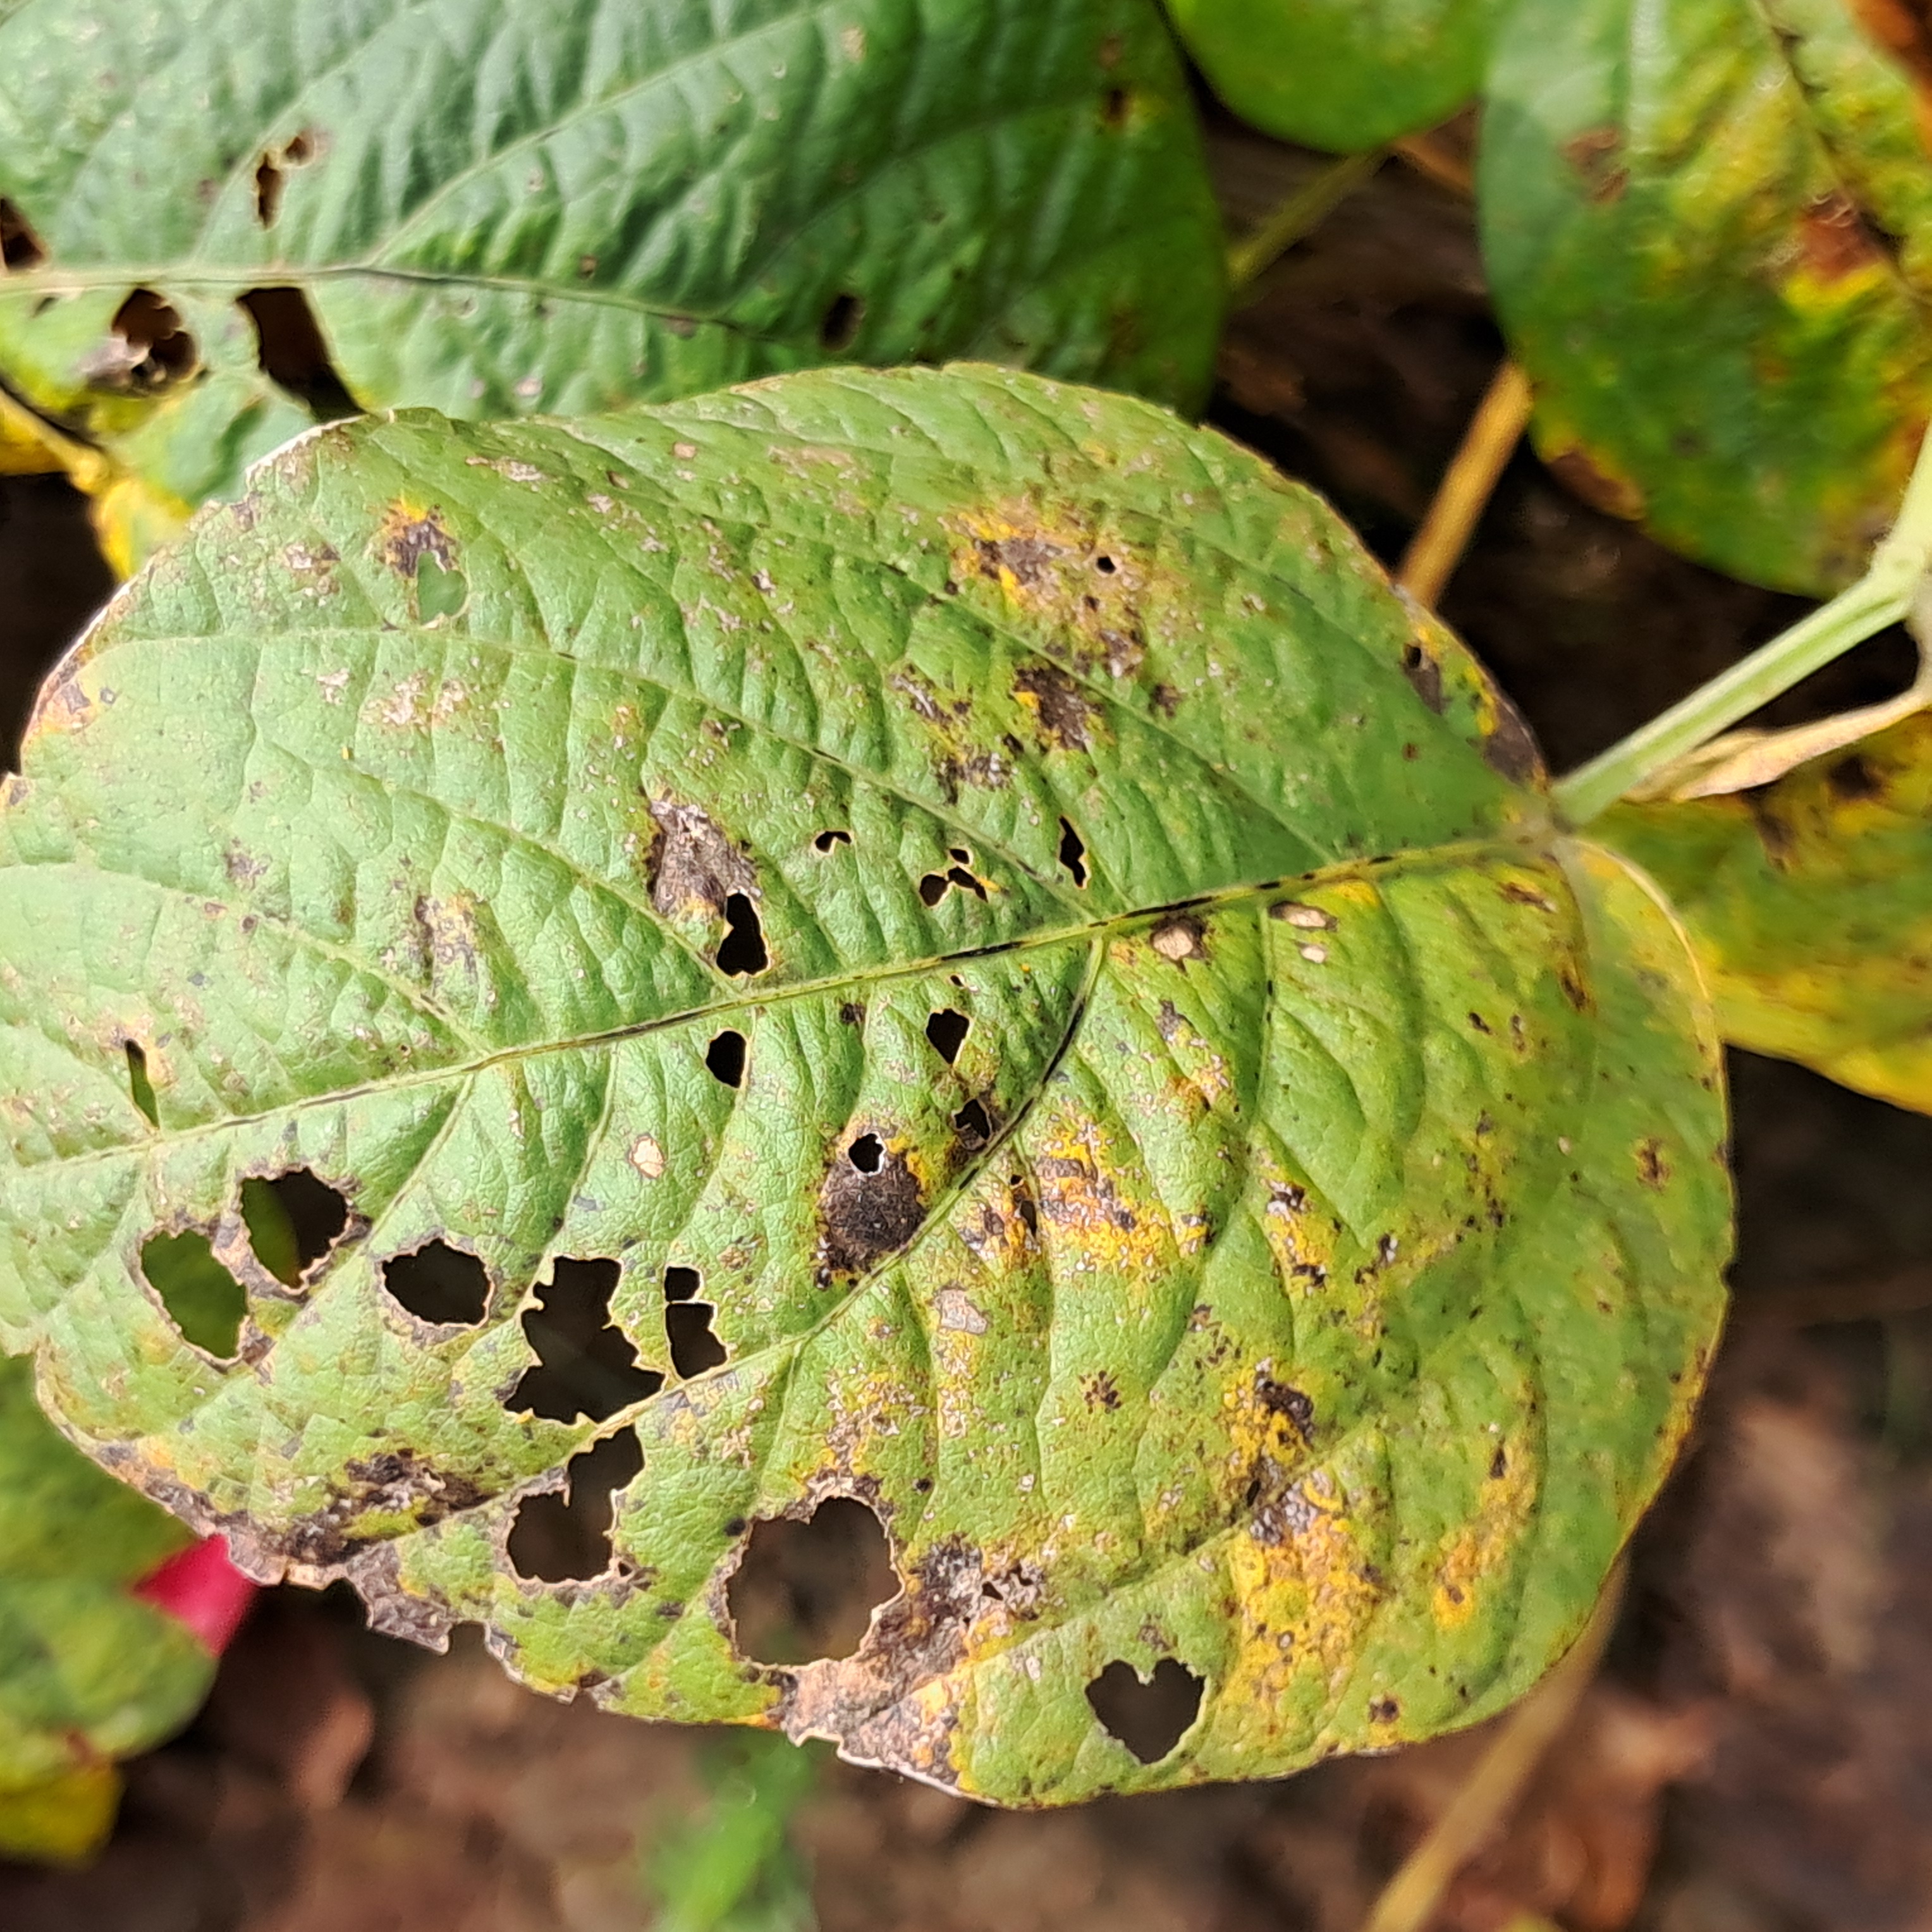
Label: Rust